Question: Please indicate a possible affordance area of the baseball bat that can be used for swinging
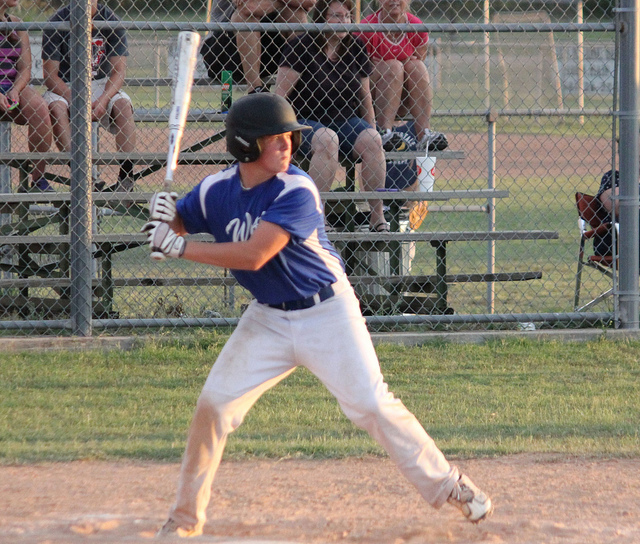
Answer: [145.5, 135, 183.5, 267]